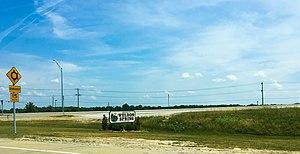
Weldon Spring est une ville du comté de Saint Charles, dans le Missouri, aux États-Unis. Située au sud du comté, elle est fondée en 1864 et incorporée en 1984.